Mannerism in Brazil

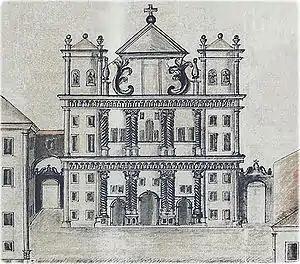
Old Cathedral of Salvador, one of the main Mannerist buildings in Brazil, demolished in 1933, when it was already completely out of character

The introduction of Mannerism in Brazil represented the beginning of the country's European-descended artistic history. Discovered by the Portuguese in 1500, Brazil was until then inhabited by indigenous peoples, whose culture had rich immemorial traditions, but was in every way different from the Portuguese culture. With the arrival of the colonizers, the first elements of a large-scale domination that continues to this day were introduced. During the founding of a new American civilization, the main cultural current in force in Europe was Mannerism, a complex and often contradictory synthesis of classical elements derived from the Italian Renaissance - now questioned and transformed by the collapse of the unified, optimistic, idealistic, anthropocentric world view crystallized in the High Renaissance - and of regional traditions cultivated in various parts of Europe, including Portugal, which still had in the earlier Gothic style a strong reference base. Over the years the current was added of new elements, coming from a context deeply disturbed by the Reformation, against which the Catholic Church organized, in the second half of the sixteenth century, an aggressive disciplinary and proselytizing program, the so-called Counter-Reformation, revolutionizing the arts and culture of the time.